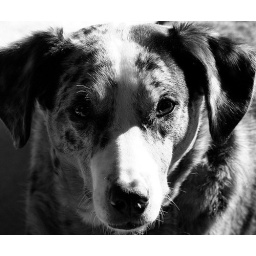
Diana in black and white